Eugène Piot

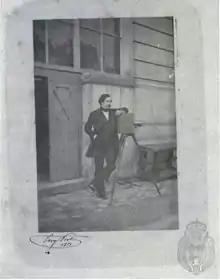
Piot by Benito R. de Monfort (1851).

Eugène Piot (11 November 1812 - 17 January 1890) was a French journalist, art critic, art collector and photographer. His pen name was Nemo.